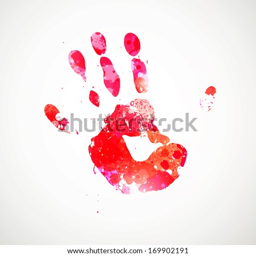
vector illustration of an abstract background with hand print